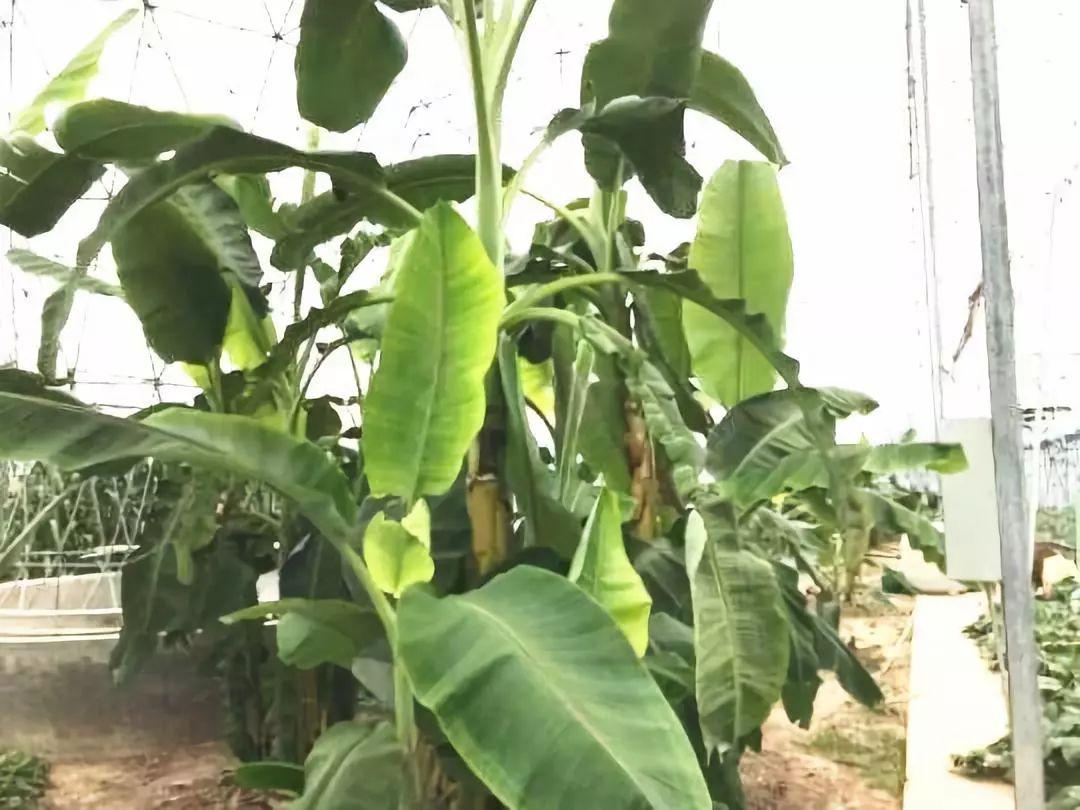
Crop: unknown
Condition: banana_banana_bunchy_top